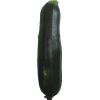
Label: Zucchini dark 1